Silkosiya Reserve

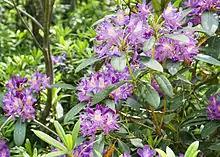
Strandzhan periwinkle in Silkosia.

The Silkosia reserve has rich wildlife. The most common amphibian species include the European green toad, European tree frog and the agile frog.